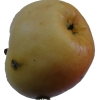
Label: Apple 14